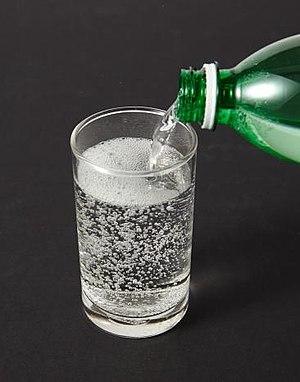
La gazeuse, limonade dans Australie et Nouvelle-Zélande et comme cidre dans Japon et Corée, sont des boissons gazeuses s avec arôme lime et citronnier. Les marques populaires comprennent Sprite, 7 Up et Sierra Mist.